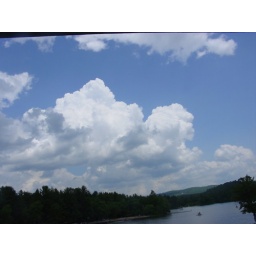
Blue sky, puffy white clouds, green pines all over lake water. More classic than khakis!